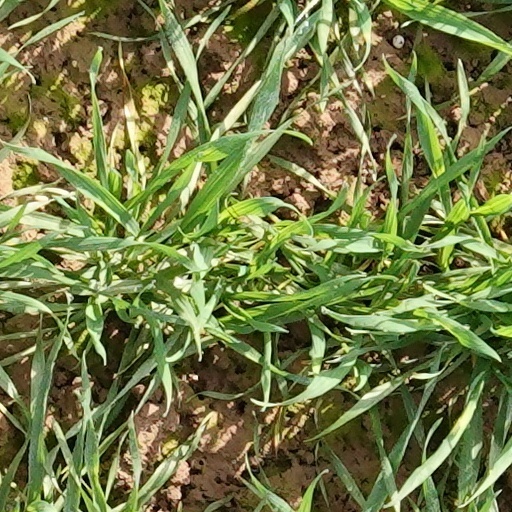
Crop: wheat